The Hunters Guild: Red Hood

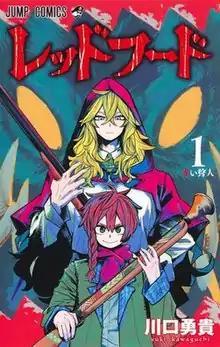
First volume cover, featuring Grimm (above) and Velou (below)

is a Japanese manga series written and illustrated by Yuki Kawaguchi. It was serialized in publisher Shueisha's "Weekly Shōnen Jump" magazine from June to November 2021.